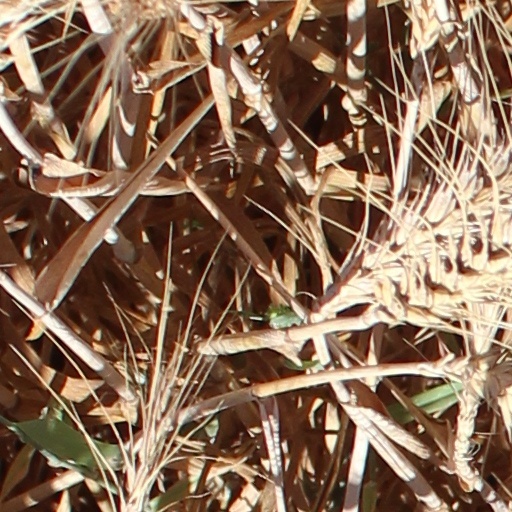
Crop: wheat